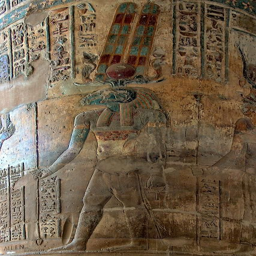
deity , represented on one of the columns in his temple .